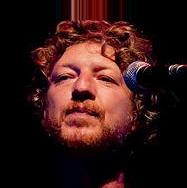
Age: 43